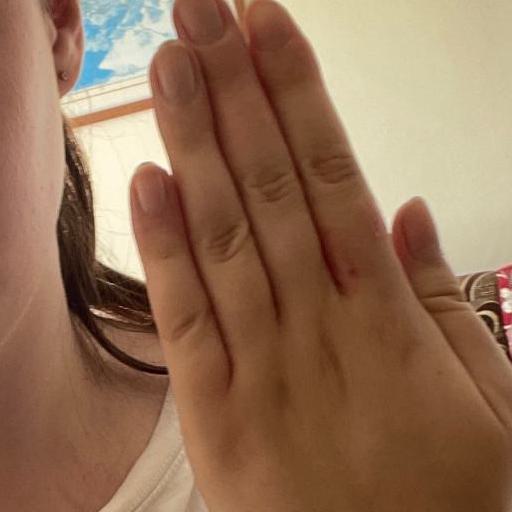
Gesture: stop_inverted